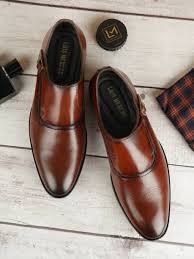
Label: Brogue